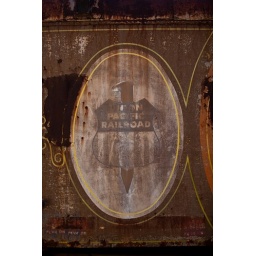
The old train cars in Ogden were pretty awesome. Loved the old rusting ones the most.